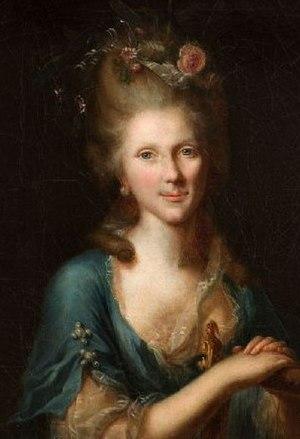
Magdalene Philippine Engelhard, née Gatterer est une poétesse allemande.
Les Universitätsmamsellen est un groupe de cinq femmes actives académiquement durant les XVIIIᵉ siècle et XIXᵉ siècle en Allemagne. Elles sont toutes filles de professeurs de l'université de Göttingen.